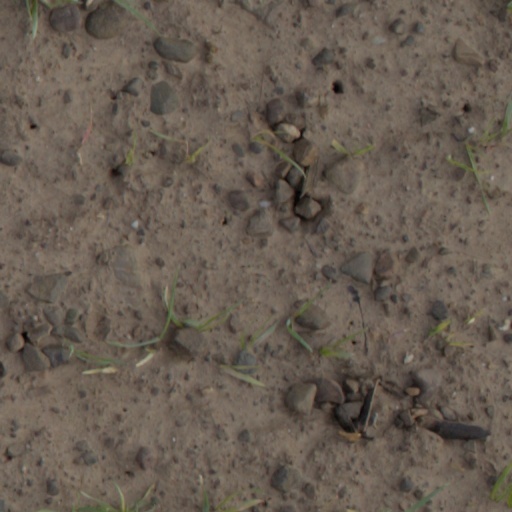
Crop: wheat